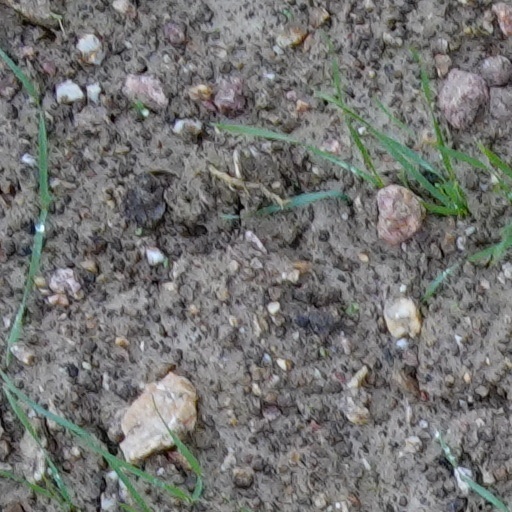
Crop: wheat